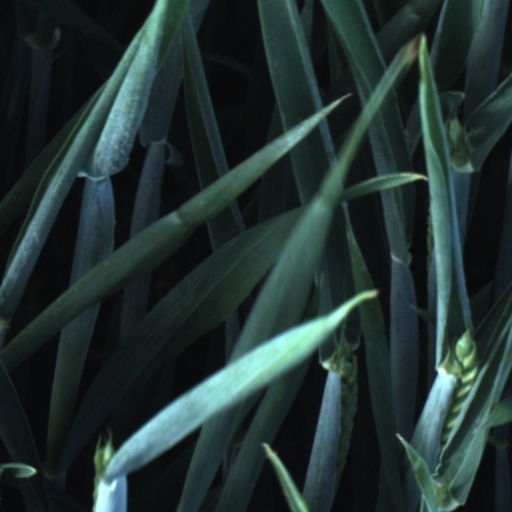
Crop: wheat